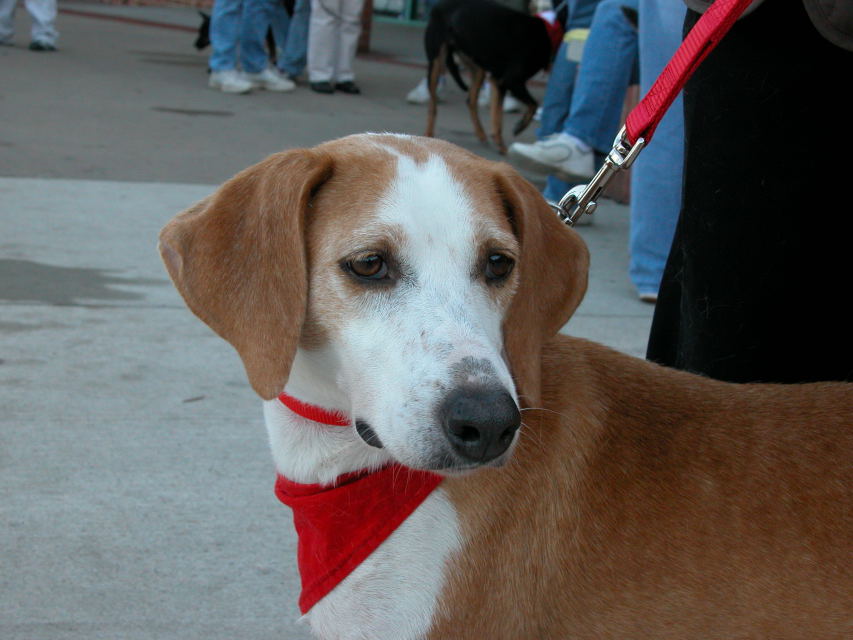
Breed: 223-n000074-English_foxhound